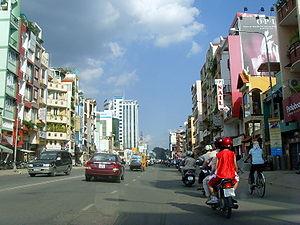
Une rue de Saigon
Hô-Chi-Minh-Ville /oʃiminvil/, nommée couramment et usuellement Saïgon /saj.gɔ̃/, qui fut le nom officiel jusqu'en 1975, ou antérieurement Prey Nokor quand elle appartenait à l'Empire khmer, est la plus grande ville du Viêt Nam et son poumon économique, devant la capitale Hanoï.